Death of Cleopatra

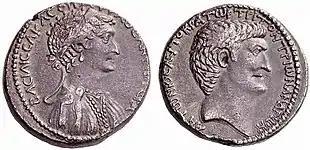
Cleopatra and Mark Antony on the obverse and reverse, respectively, of a silver tetradrachm struck at the Antioch mint in 36 BC

Cleopatra VII, the last ruler of the Ptolemaic Kingdom of Egypt, died on either 10 or 12 August, 30 BC, in Alexandria, when she was 39 years old. According to popular belief, Cleopatra killed herself by allowing an asp (Egyptian cobra) to bite her, but according to the Roman-era writers Strabo, Plutarch, and Cassius Dio, Cleopatra poisoned herself using either a toxic ointment or by introducing the poison with a sharp implement such as a hairpin. Modern scholars debate the validity of ancient reports involving snakebites as the cause of death and whether she was murdered. Some academics hypothesize that her Roman political rival Augustus (Octavian) forced her to kill herself in a manner of her choosing. The location of Cleopatra's tomb is unknown. It was recorded that Octavian allowed for her and her husband, the Roman politician and general Mark Antony, who stabbed himself with a sword, to be buried together properly.